History of the Quakers

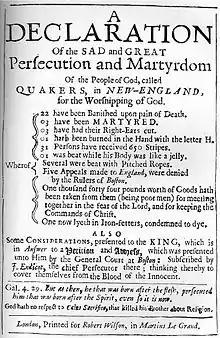
Title page of book on Quaker persecution in New England

In 1657 some Quakers were able to find refuge to practice in Providence Plantations established by Roger Williams. Other Quakers faced persecution in Puritan Massachusetts. In 1656 Mary Fisher and Ann Austin began preaching in Boston. They were considered heretics because of their insistence on individual obedience to the Inner Light. They were imprisoned and banished by the Massachusetts Bay Colony. Their books were burned, and most of their property was confiscated. They were imprisoned under terrible conditions, then deported.